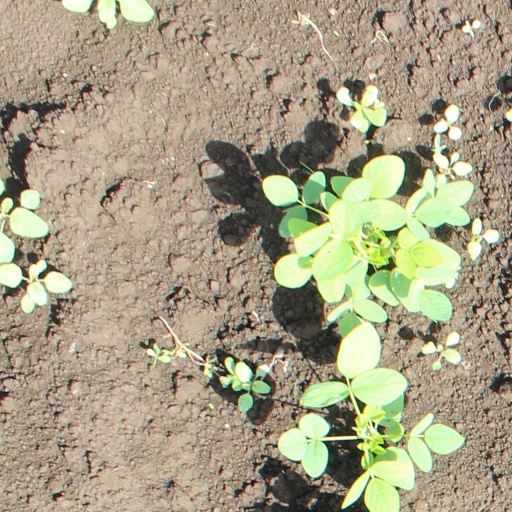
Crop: soybean